Konstantin Samofalov

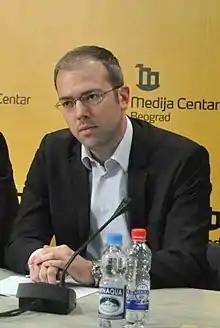
Samofalov in 2015

Konstantin Samofalov is a Serbian politician. He was a Democratic Party (DS) member of the Serbian parliament from 2007 to 2014 and also served in the Belgrade city assembly from 2004 to 2008. He affiliated with the breakaway Social Democratic Party (SDS) in 2014 and remained with that party until 2023, when he joined the Party of Freedom and Justice (SSP).